Health in Malawi

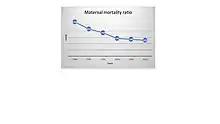

These men sometimes claim that unprotected sex is natural (and therefore necessary and good) when justifying their lack of condom use during sex with extramarital partners. Finally, some men identify as HIV-positive without having undergone testing for HIV, preferring to believe that they have already been infected so they can avoid adopting undesirable preventative measures such as condom use or strict fidelity. Because of these fatalistic beliefs, many men continue engaging in extramarital sexual relations despite the prevalence of HIV/AIDS in Malawi.